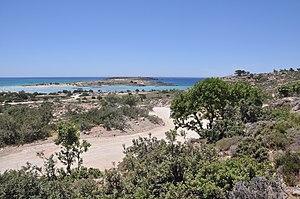
Elafonissos (Crète, Grèce): la plage, avec à l'arrière-plan l'île d'Elafonisi